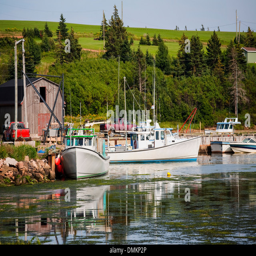
fishing boats tied up at the wharf